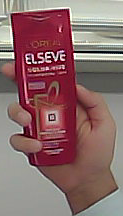
Product: loreal_shampoo